Woodchips

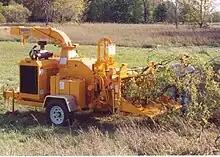
Wood chipper

Forestry operations provide the raw materials needed for woodchip production. Almost any tree can be converted into woodchips, however, the type and quality of the wood used to produce woodchips depends largely on the market. Softwood species, for instance, tend to be more versatile for use as woodchips than hardwood species because they are less dense and faster growing.